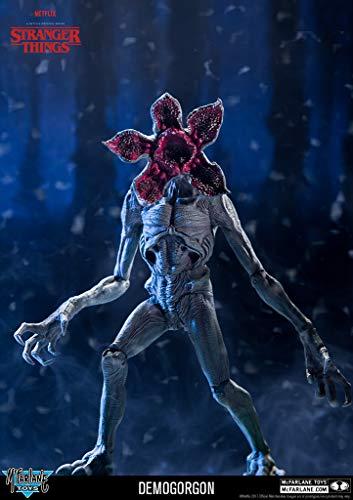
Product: McFarlane Toys Stranger Things Demogorgon Deluxe Action Figure
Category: Toys & Games | Toy Figures & Playsets | Action Figures
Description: Stranger Things Demogorgon 10-Inch Action Figure.
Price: $9.99
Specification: ProductDimensions:4x1.5x9.2inches|ItemWeight:1.17pounds|ShippingWeight:1.2pounds(Viewshippingratesandpolicies)|ASIN:B079KBN6VF|Itemmodelnumber:13054|Manufacturerrecommendedage:12yearsandup